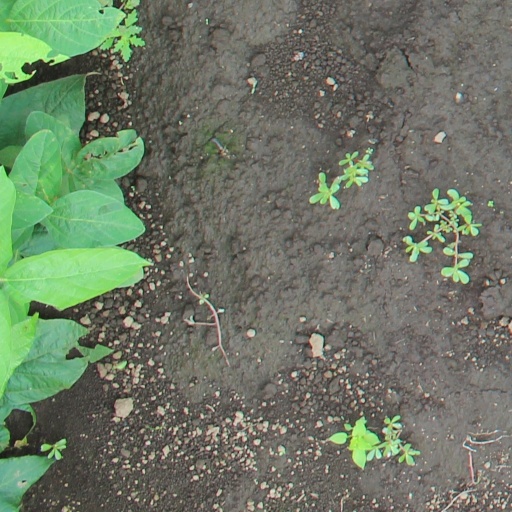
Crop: soybean